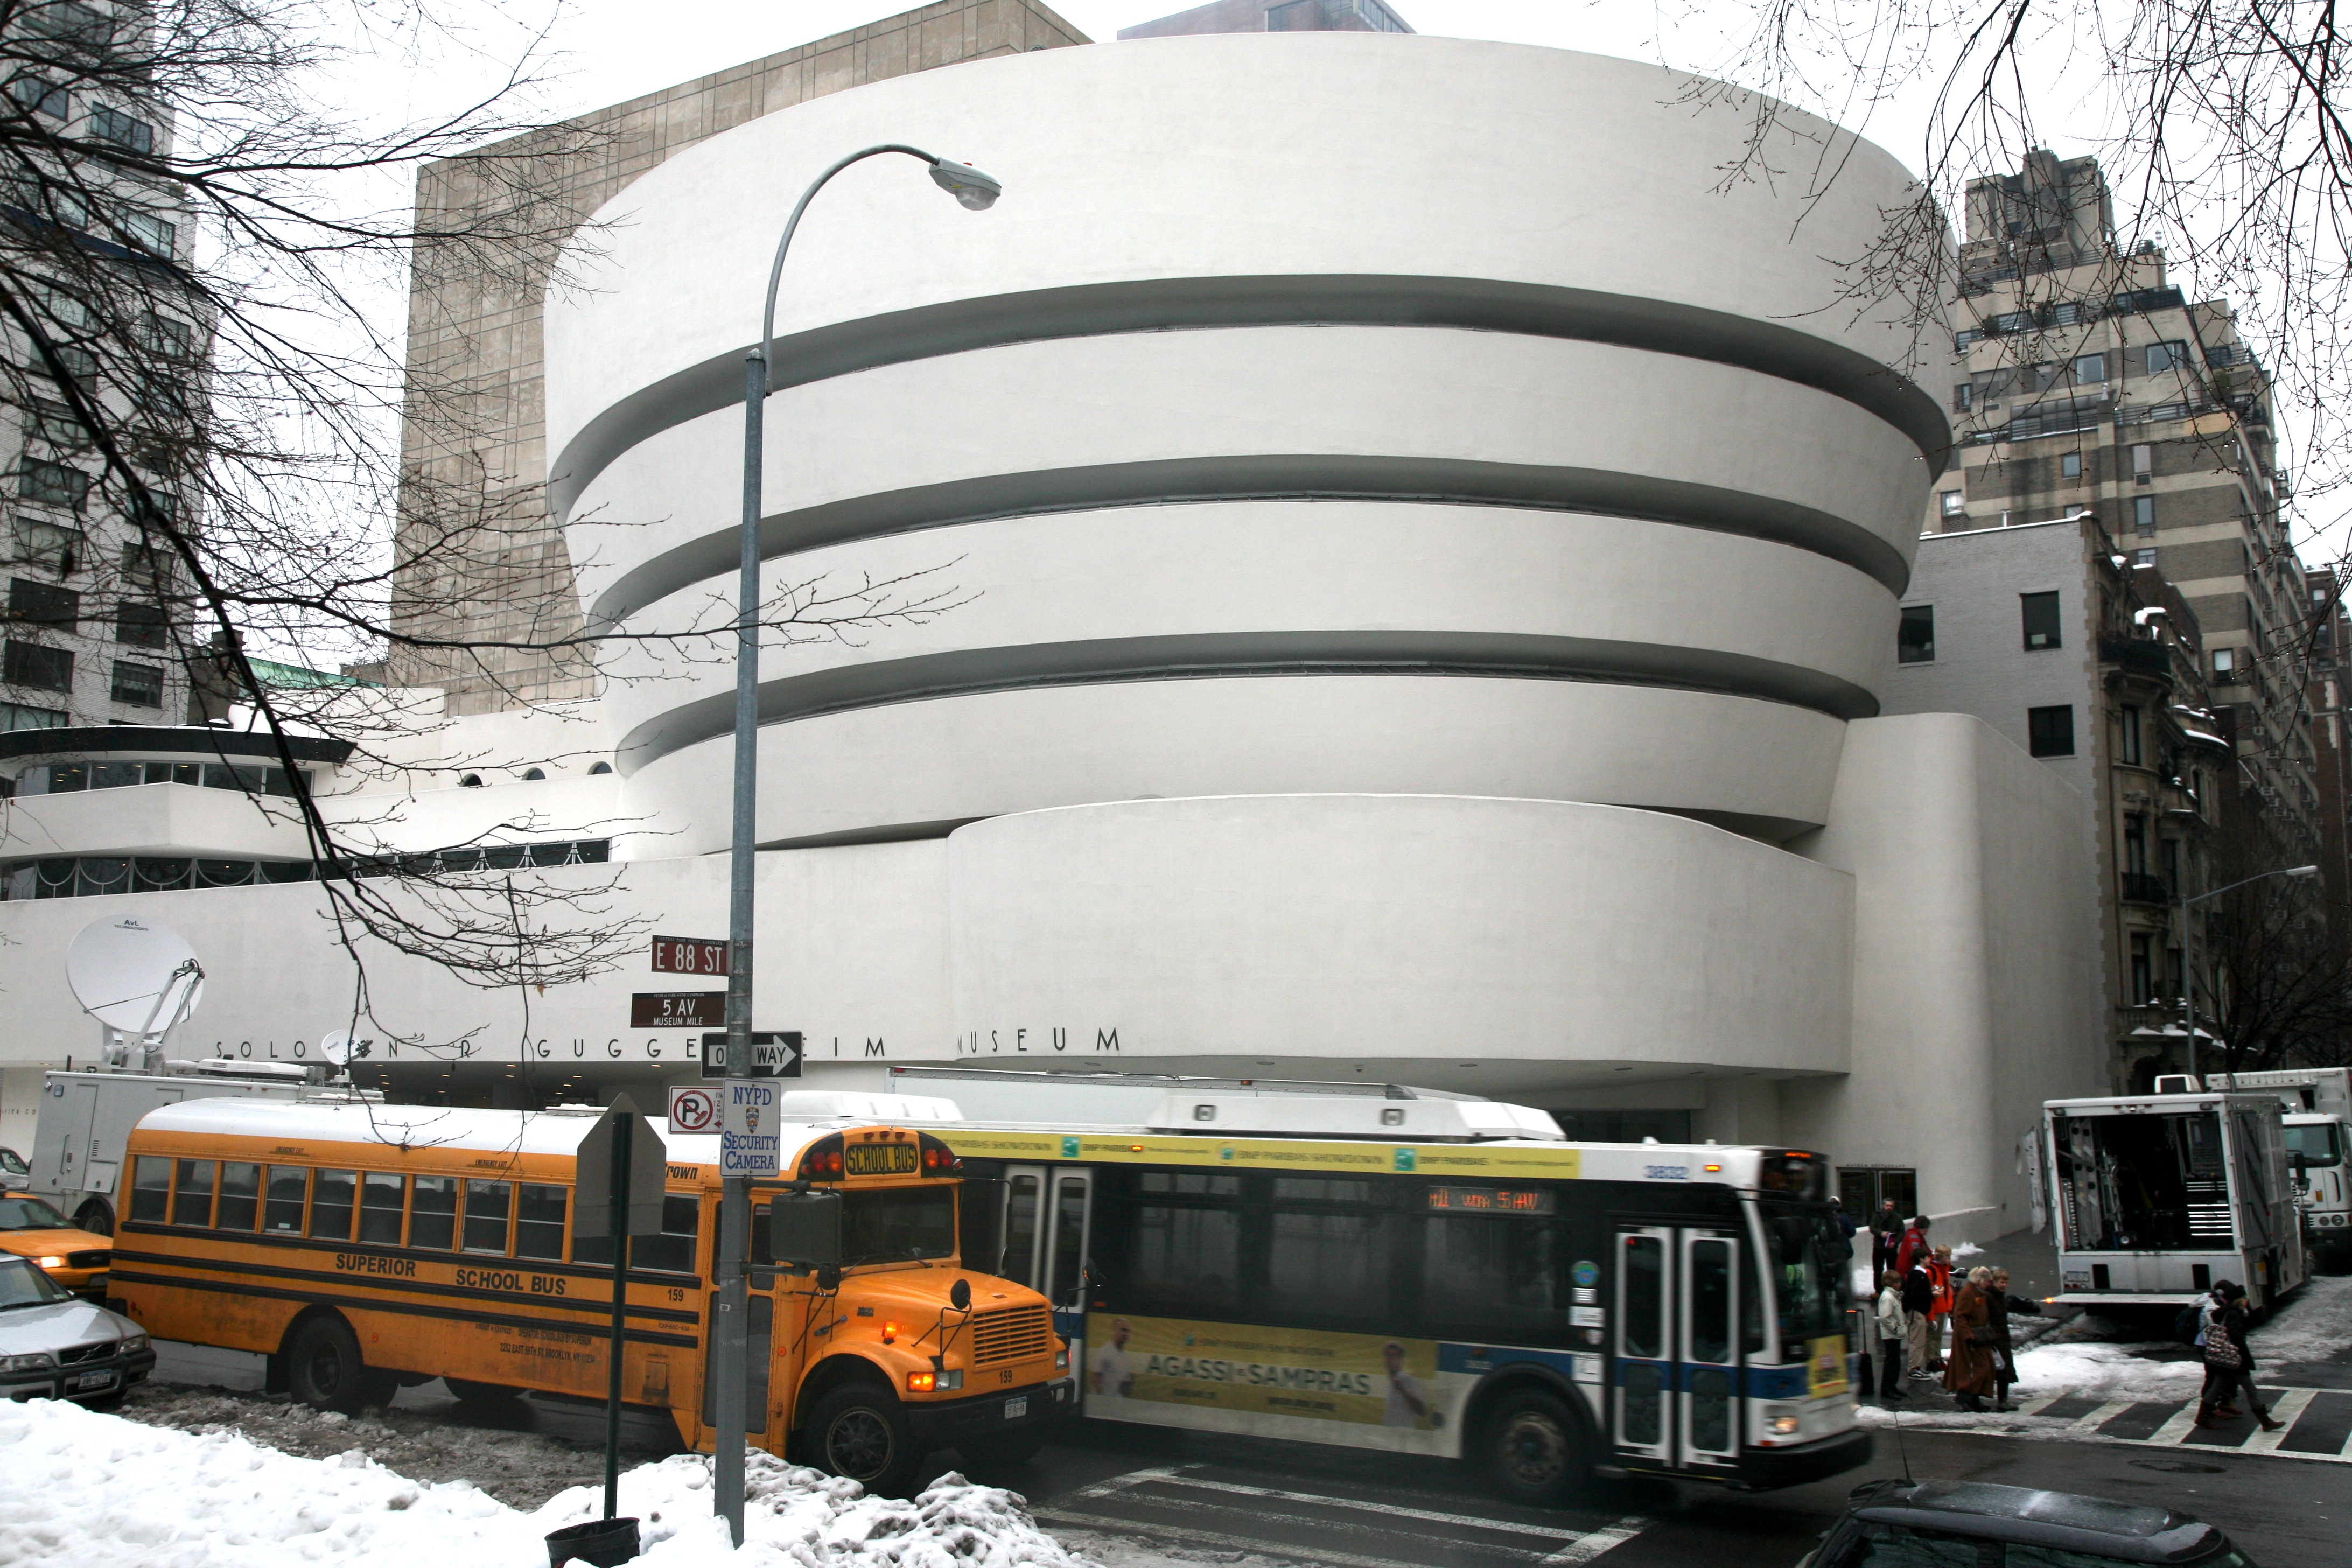
architecture, building, manhattan, transport, vehicle, museum, nyc, public transport, bus, newyork, newyorkcity, arquitectura, ny, muse, architektur, artmuseum, guggenheim, architectuur, schoolbus, franklloydwright, modernarchitecture, uppereastside, guggenheimmuseum